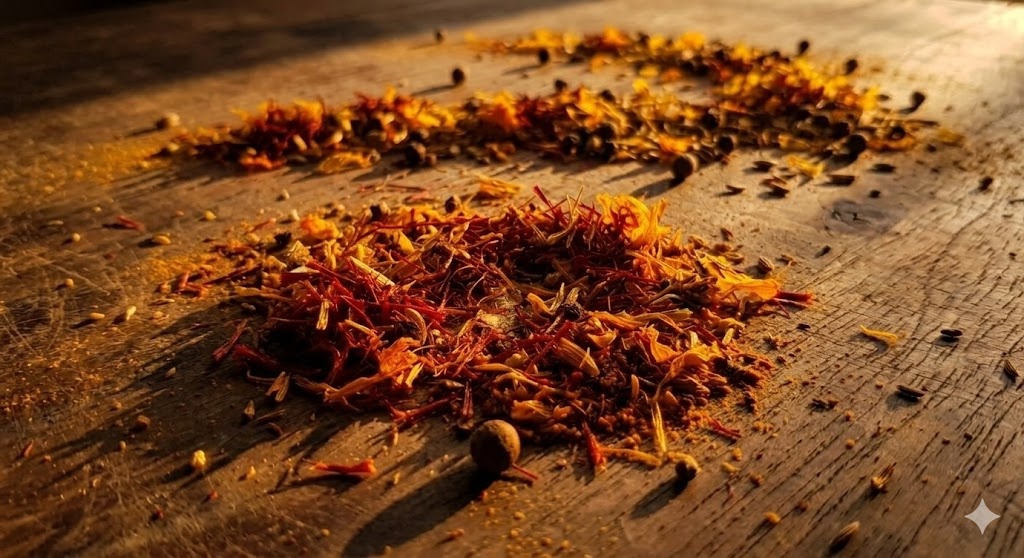
Saffron quality class: adulterated